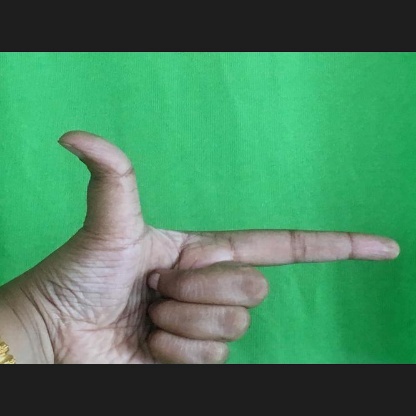
Mudra: Chandrakala